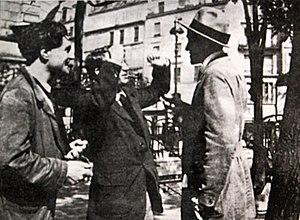
La Rotonde est un café et brasserie du 105, boulevard du Montparnasse à Paris, repris en 1911 par Victor Libion. C'est un des célèbres cafés littéraires, artistiques et intellectuels de Montparnasse.